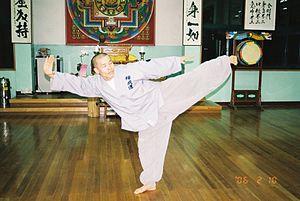
Le sonmudo est un art martial son d'origine coréenne. Il s'agit d'une forme de yoga dynamique, reposant sur le contrôle de la respiration, du mouvement et de la pensée.
Violence dans le bouddhisme est une expression qui réunit deux concepts a priori contradictoires, si l'on considère les idéaux de non-violence, de compassion et de bienveillance associés au bouddhisme. En effet, dans sa doctrine originelle, Gautama Bouddha enseigne qu'il faut « renoncer à toute violence envers les êtres vivants, mobiles et immobiles ». L’historien des religions Bernard Faure relève qu'aujourd'hui, des figures médiatiques telles que Tenzin Gyatso, le 14ᵉ dalaï-lama, ou le moine d'origine vietnamienne Thích Nhất Hạnh véhiculent l'image du bouddhisme présenté comme une « doctrine pacifique ». Pourtant, selon Faure, l'étude des faits historiques montre que « les contre-exemples ne manquent pas » et que, tant dans son histoire que dans les pays dont il est la religion principale, le bouddhisme a été impliqué dans différents épisodes et formes de violence, et cela parce que cette doctrine « [s'est] adapt[ée] aux divers contextes culturels et sociopolitiques ». Le professeur Michael Jerryson, relève lui aussi que dans l'histoire du bouddhisme, en 2 500 ans, il y a eu de nombreux cas de violence provoqués par des individus ou des structures bouddhiques.